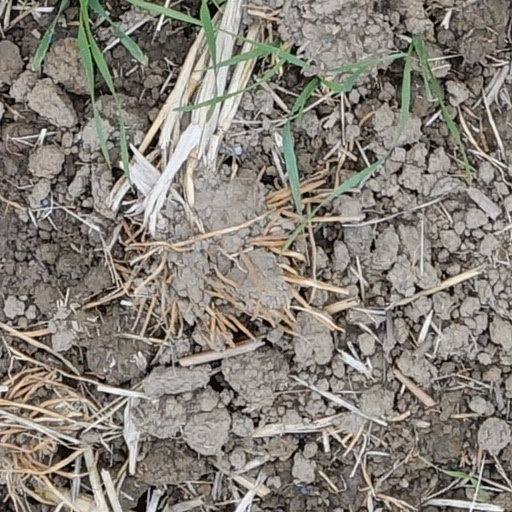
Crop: wheat